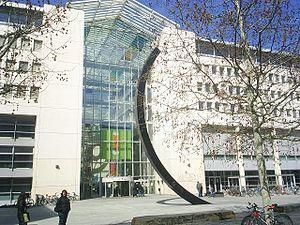
L'Université de Genève est l'université publique de la ville et du canton de Genève en Suisse. Elle est fondée en 1559 par Jean Calvin, sous le nom d'« Académie de Genève », originellement comme un séminaire théologique et humaniste protestant, avant de subir un long processus de laïcisation.